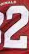
Number: 2